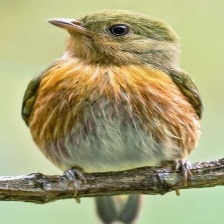
Species: STRIPPED MANAKIN
Scientific name: MACHAEROPTERUS REGULUS